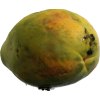
Label: papaya